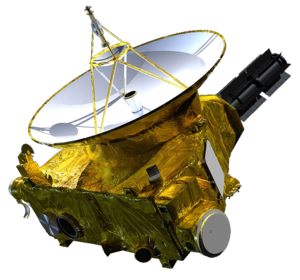
Cet article présente la liste des sondes spatiales envoyées vers les objets du système solaire, y compris celles qui ont échoué. Les simples survols lors de manœuvres d'assistance gravitationnelle et les projets confirmés de futures missions sont également recensés, mais pas les projets de missions spatiales annulés ou non confirmés.